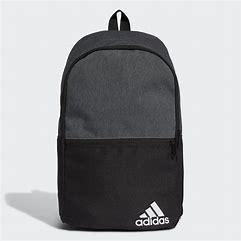
Brand: Adidas
Model: Daily 2